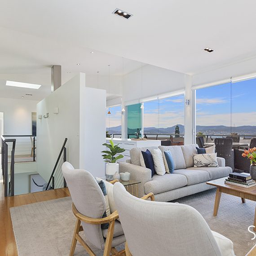
lounge room with a view